Jaffa riots

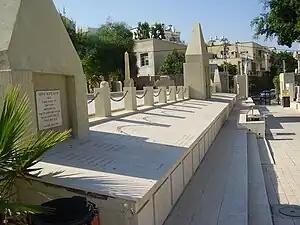
Mass grave of Jewish victims of the 1921 riots, Trumpeldor Cemetery, Tel Aviv

The Jaffa riots (commonly known in ) were a series of violent riots in Mandatory Palestine on May 1–7, 1921, which began as a confrontation between two Jewish groups but developed into an attack by Arabs on Jews and then reprisal attacks by Jews on Arabs. The rioting began in Jaffa and spread to other parts of the country. The riot resulted in the deaths of 47 Jews and 48 Arabs, with 146 Jews and 73 Arabs wounded.